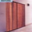
Label: wardrobe